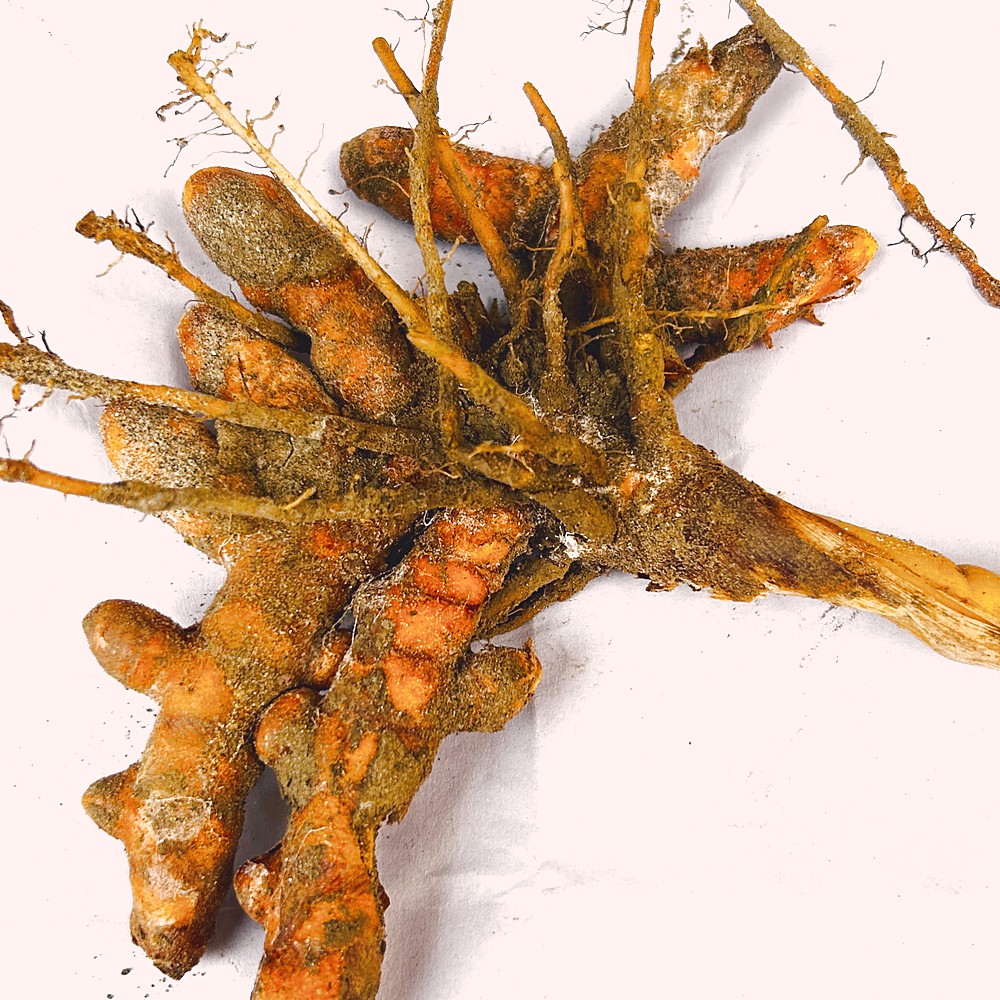
Label: Rhizome Healthy Root